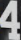
Number: 4